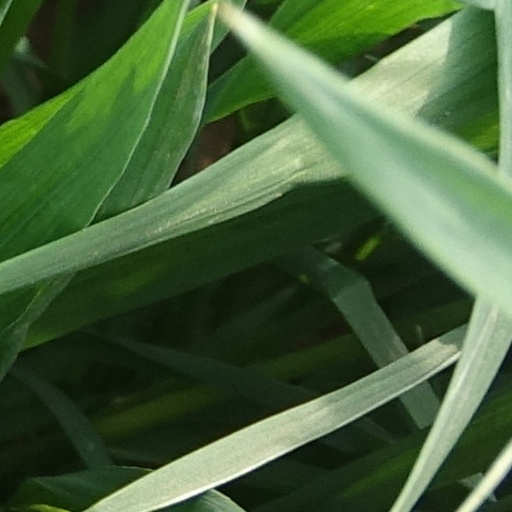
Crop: wheat